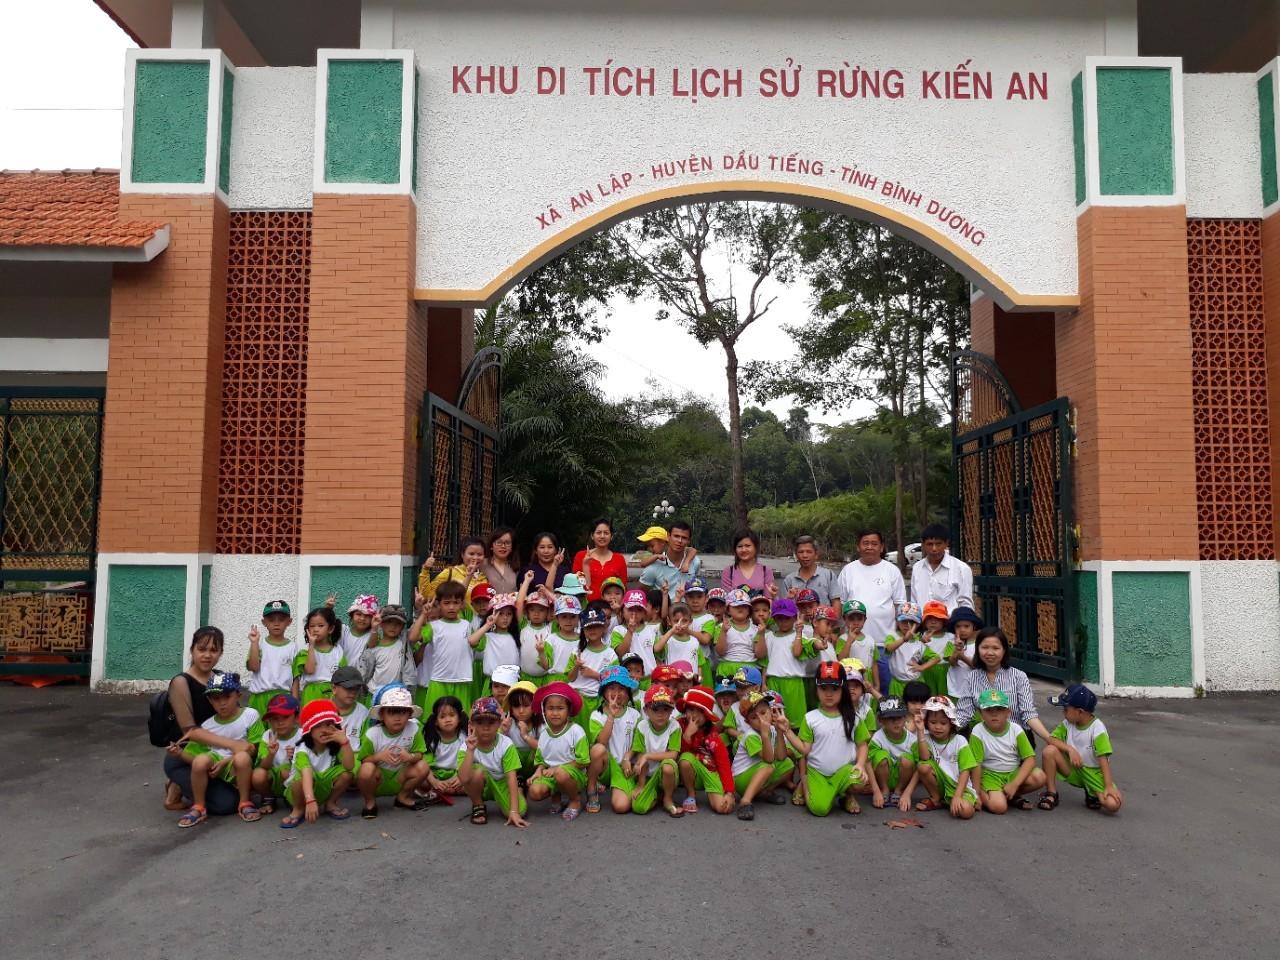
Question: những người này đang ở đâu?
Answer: những người này đang ở khu di tích lịch sử rừng kiến an